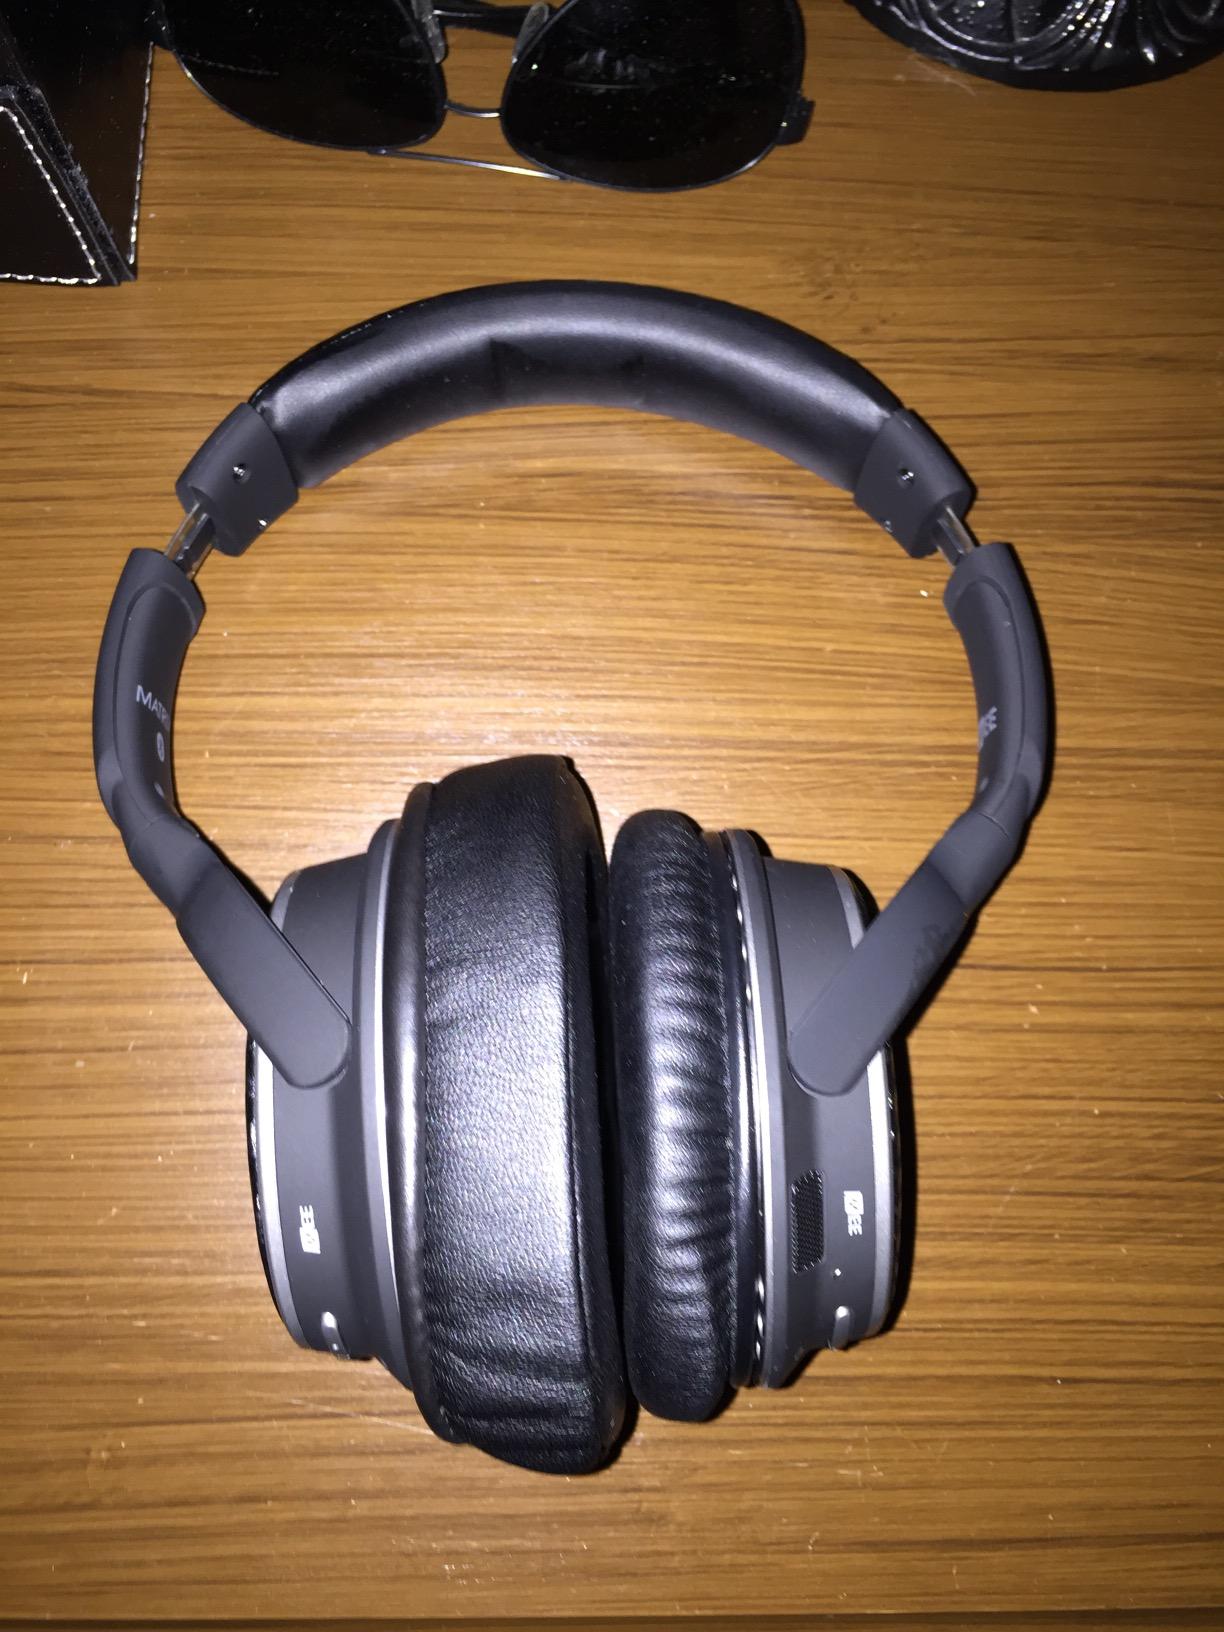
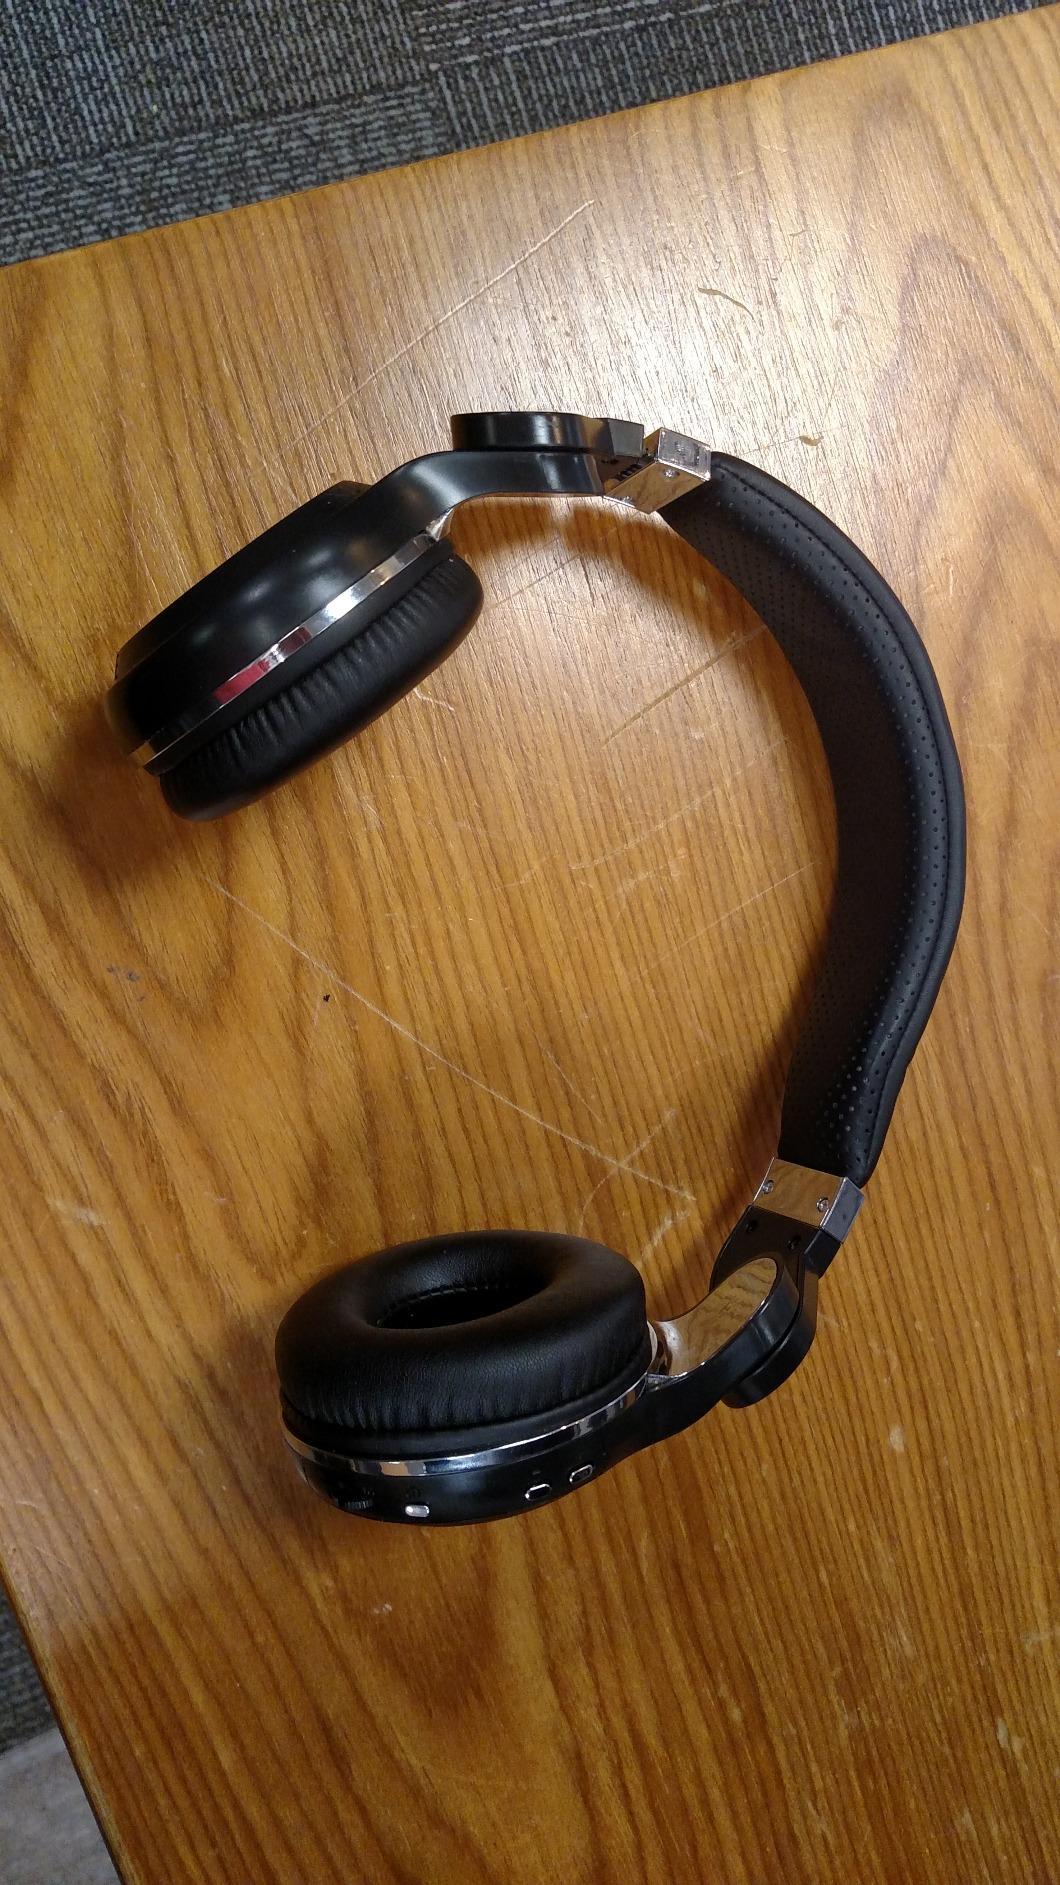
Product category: headphones
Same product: no